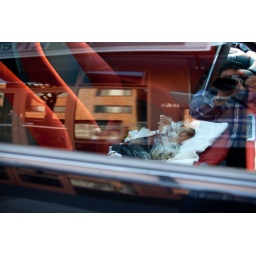
Bear sleeping in the car